China Railways DF

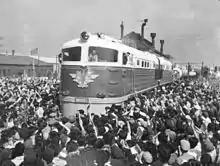
The first China Railways "Julong" (Great Dragon) diesel locomotive produced by Dalian Rolling Stock Factory was rolling out.

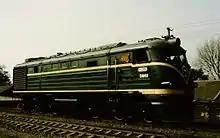
DF3-0190 in Harbin (1984)

The DF design was based on a 1958 built prototype, the Julong, which was essentially a Soviet TE3 and was built with Soviet technical assistance. The DF used a 10-cylinder opposed piston engine of type 10E207. This was a copy of the Soviet 2D100 design, itself a copy of the Fairbanks Morse 38D8 ¾. Like the TE3s, the DFs were designed to be used in pairs, back to back, but appear to have spent most of their lives working singly, hardly a problem when there were wyes everywhere to turn steam locomotives.